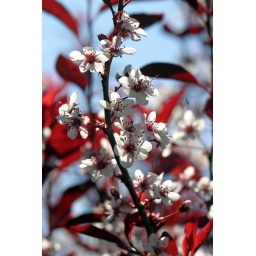
Flowers in a red tree